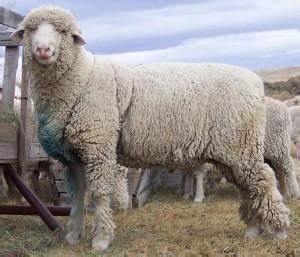
Label: sheep